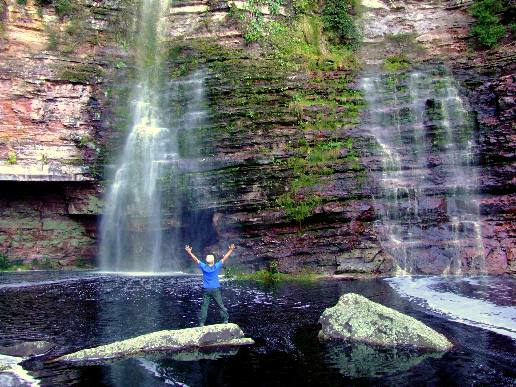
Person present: Yes